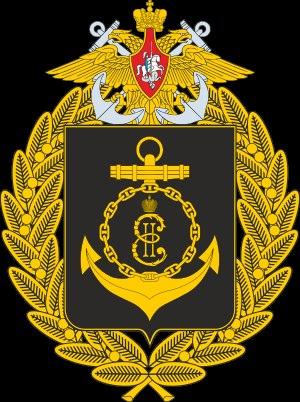
La flotte de la mer Noire est la flotte de la marine russe présente dans la mer Noire.